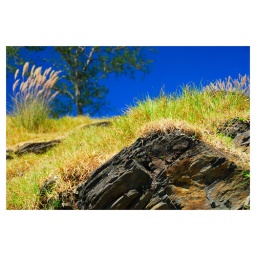
Photograph of a rock against the grass, tree, and blue sky.